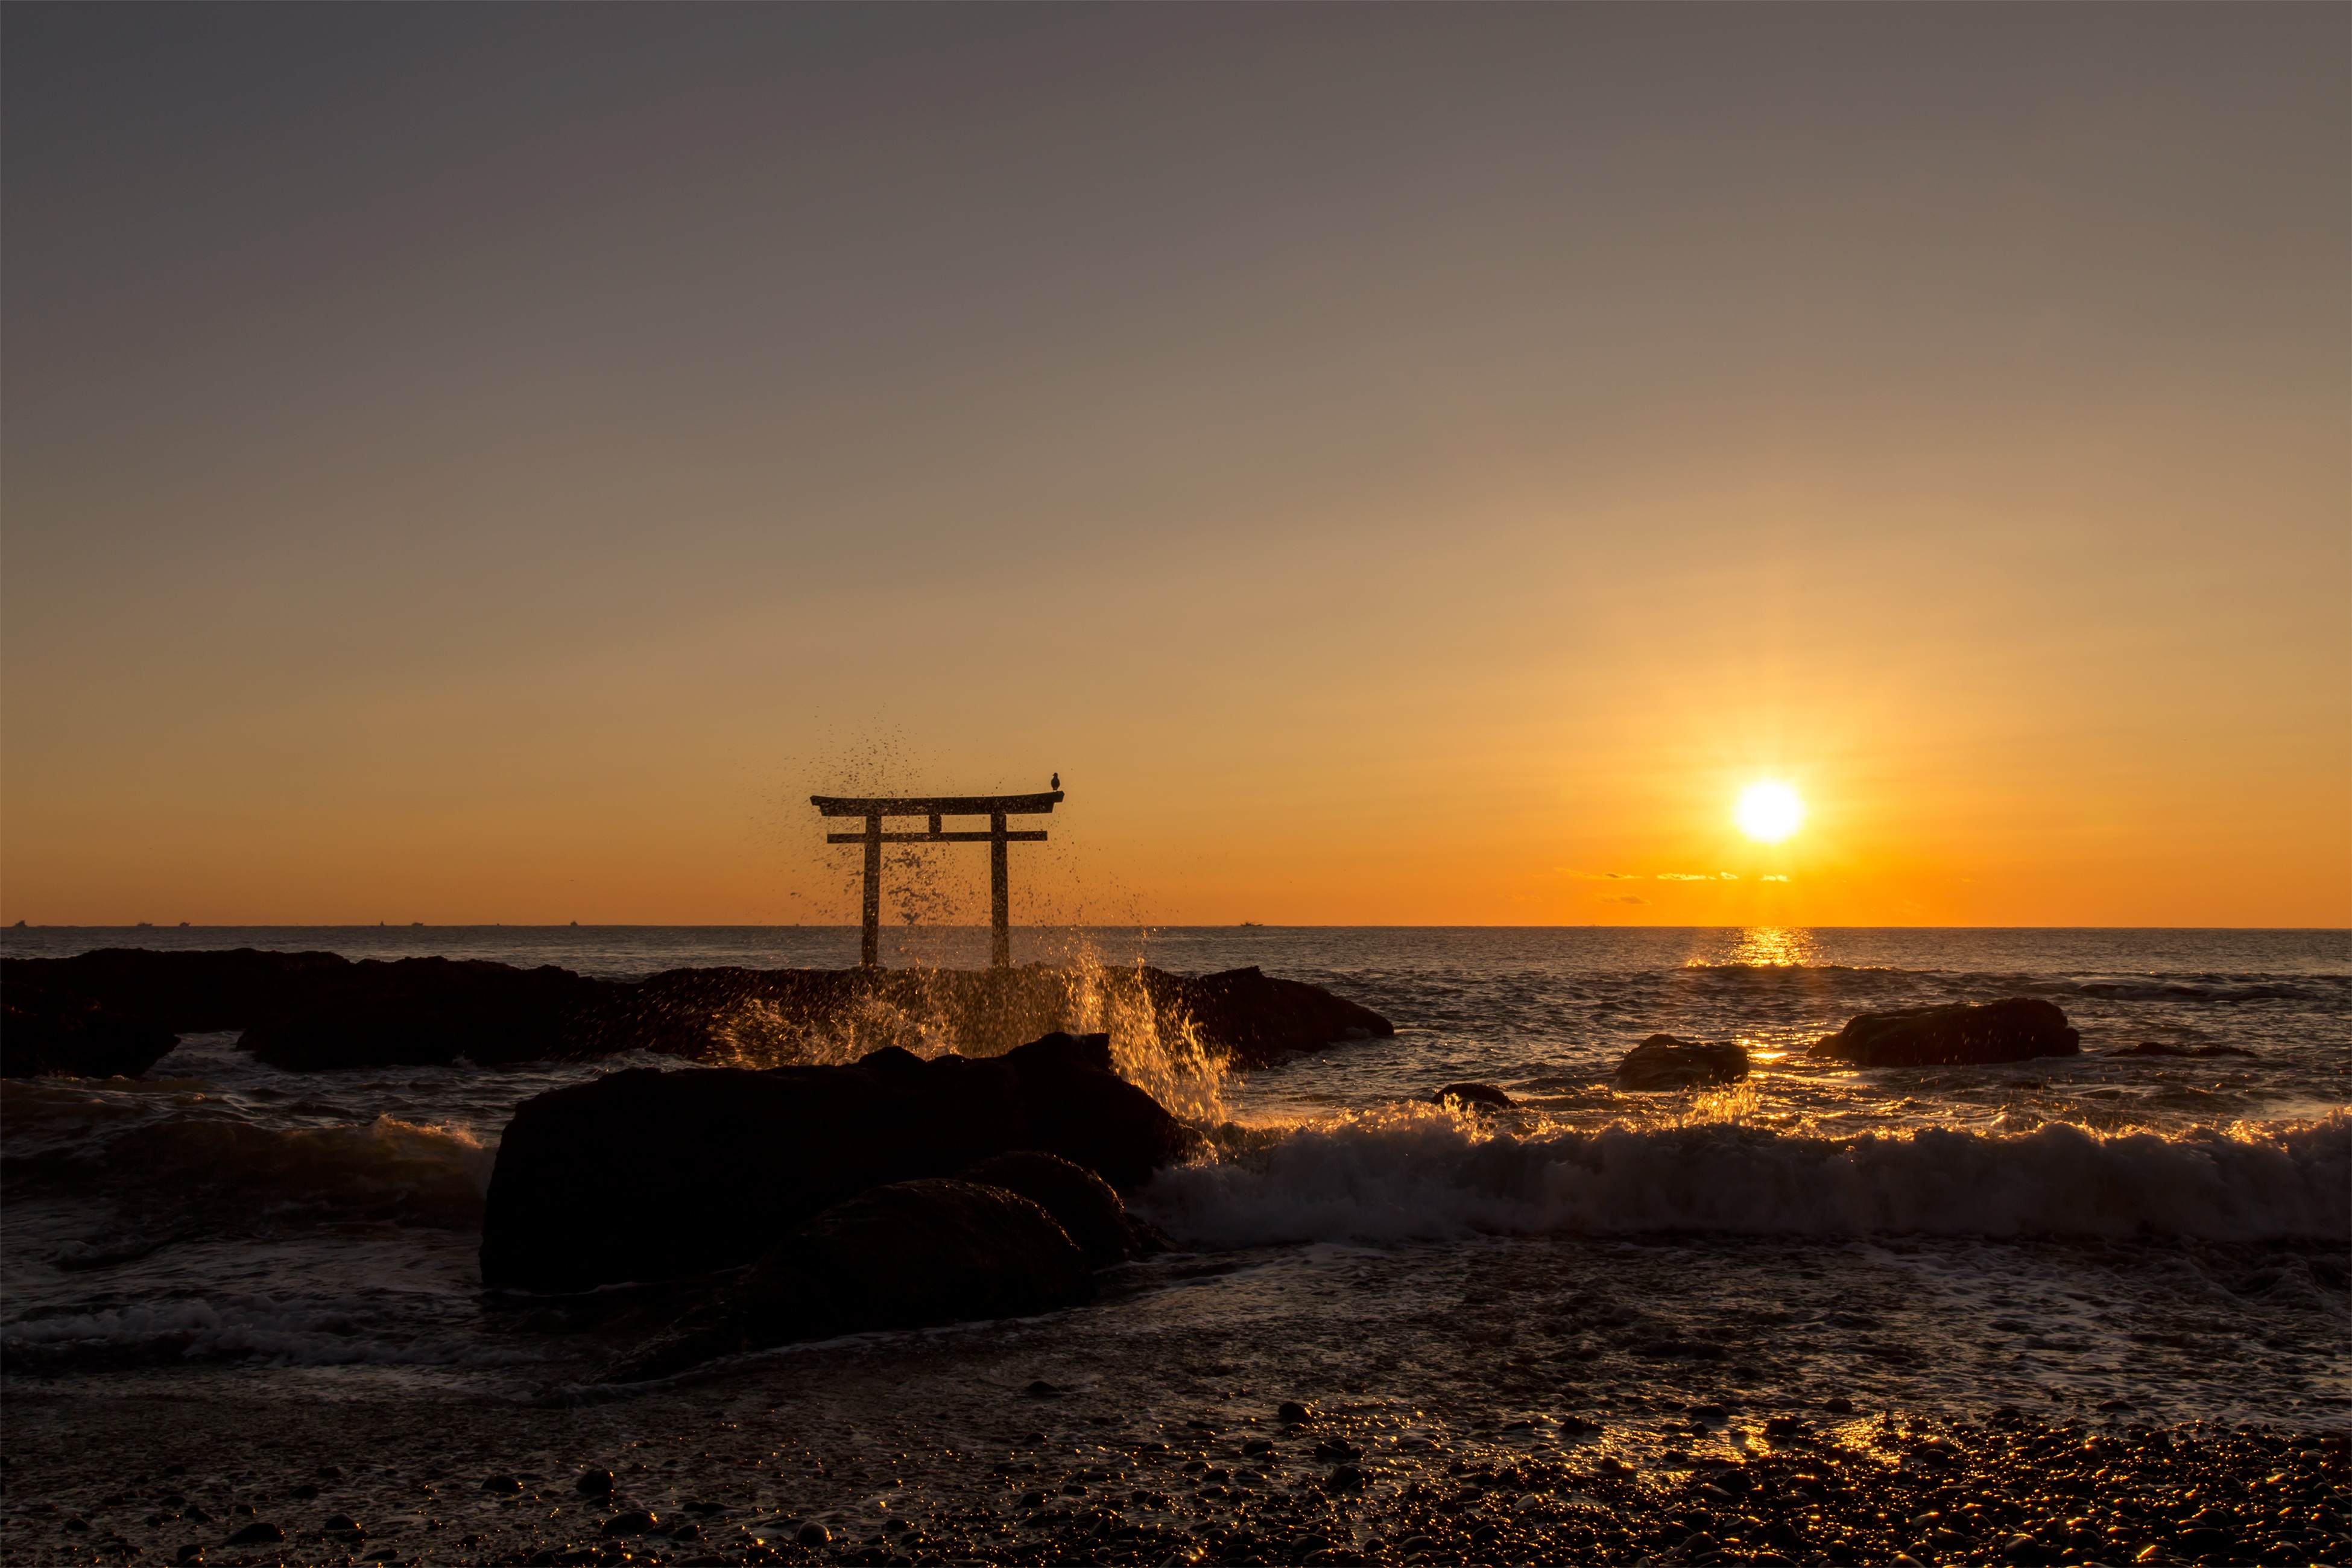
beach, sea, coast, water, ocean, horizon, sky, sunrise, sunset, morning, shore, wave, dawn, dusk, evening, orange, tower, torii, afterglow, wind wave, kamiiso